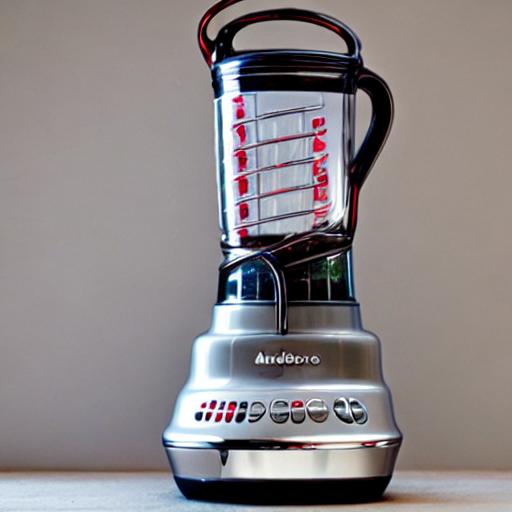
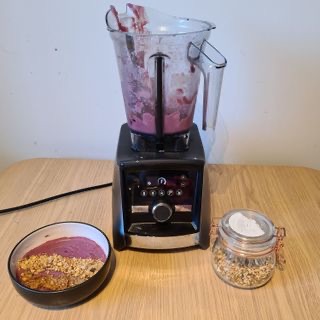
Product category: items_blender
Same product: no